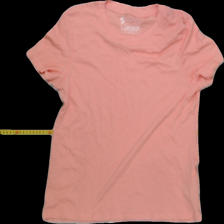
View: front
Type: T-shirt
Category: Ladies
Brand: Not Applicable
Colors: Pink
Material: 100% Cott
Pattern: Plain
Cut: Regular, C-collar
Size: S
Season: All
Trend: No trend
Stains: No
Price range: 50-100
Recommended usage: Reuse